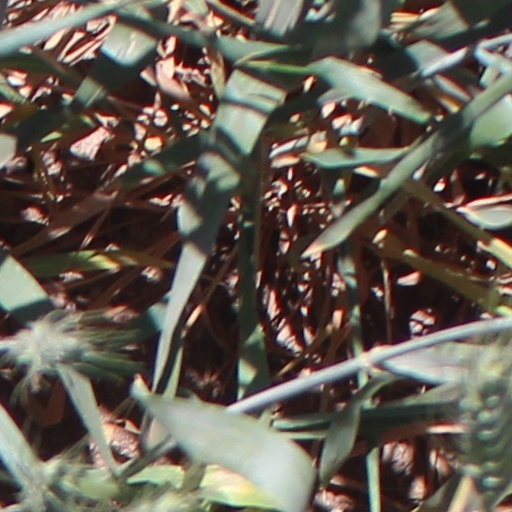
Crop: wheat